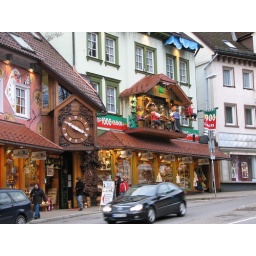
tourist store in black forest (the birth place of the coo-coo clock)